Sweden

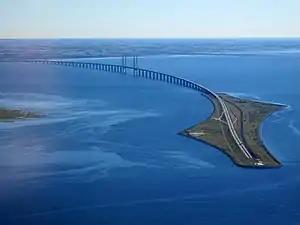
The Öresund Bridge between Malmö and Copenhagen in Denmark

The Supreme Court of Sweden is the third and final instance in all civil and criminal cases in Sweden. The Supreme Court consists of 16 Justices, appointed by the Government, but the court as an institution is independent of the Riksdag, and the Government is not able to interfere with the decisions of the court.